Mildred Pierce (film)

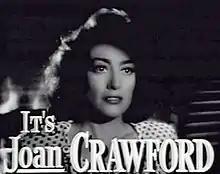
From the trailer for the film

Monte Beragon, the second husband of Mildred Pierce, is murdered. The police tell Mildred her first husband, Bert Pierce, is guilty of the murder, because he owned the gun, had a motive, and does not deny the crime. Mildred protests that he is too kind to commit murder and reveals her story to the officer in flashback.